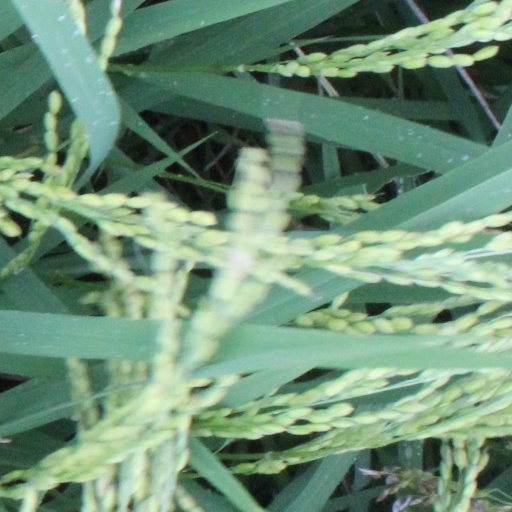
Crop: rice